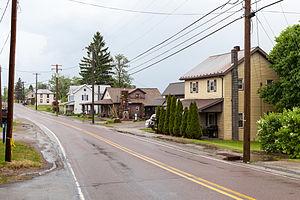
Markleysburg est un borough situé au sud-est du comté de Fayette, en Pennsylvanie, aux États-Unis. En 2010, il comptait une population de 284 habitants. Il est incorporé le 11 septembre 1893.